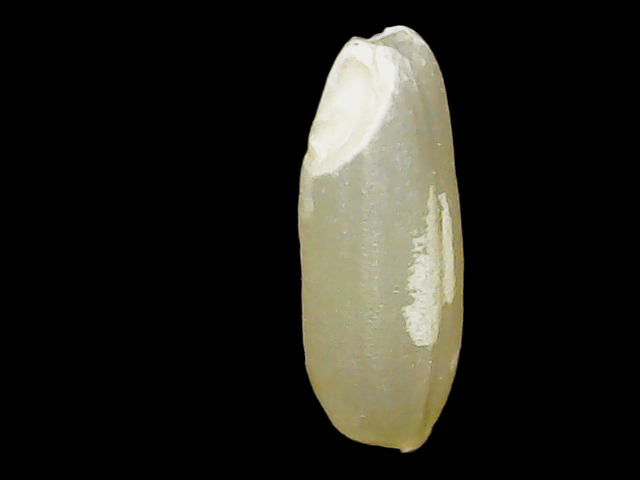
Rice variety: Binadhan23